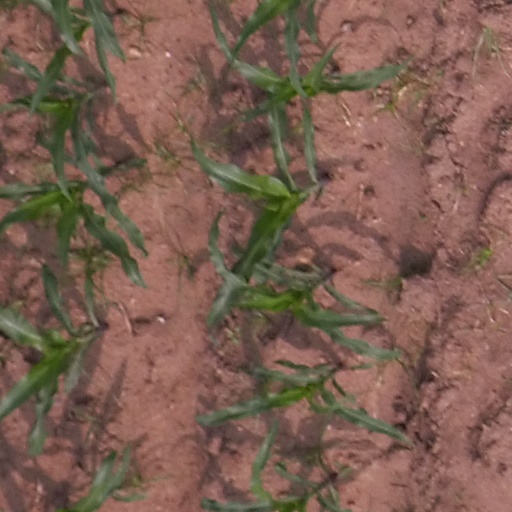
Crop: maize; corn